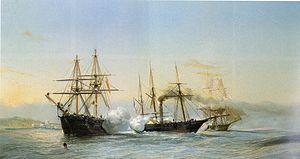
Combat naval devant la côte marocaine entre deux bricks marocains et une corvette à roues française à l'occasion du bombardement de Mogador par l'escadre française en 1844. Huile sur toile
Jean-Baptiste Henri Durand-Brager est un peintre et graveur français dont les thèmes de prédilection sont les marines et les paysages orientaux.